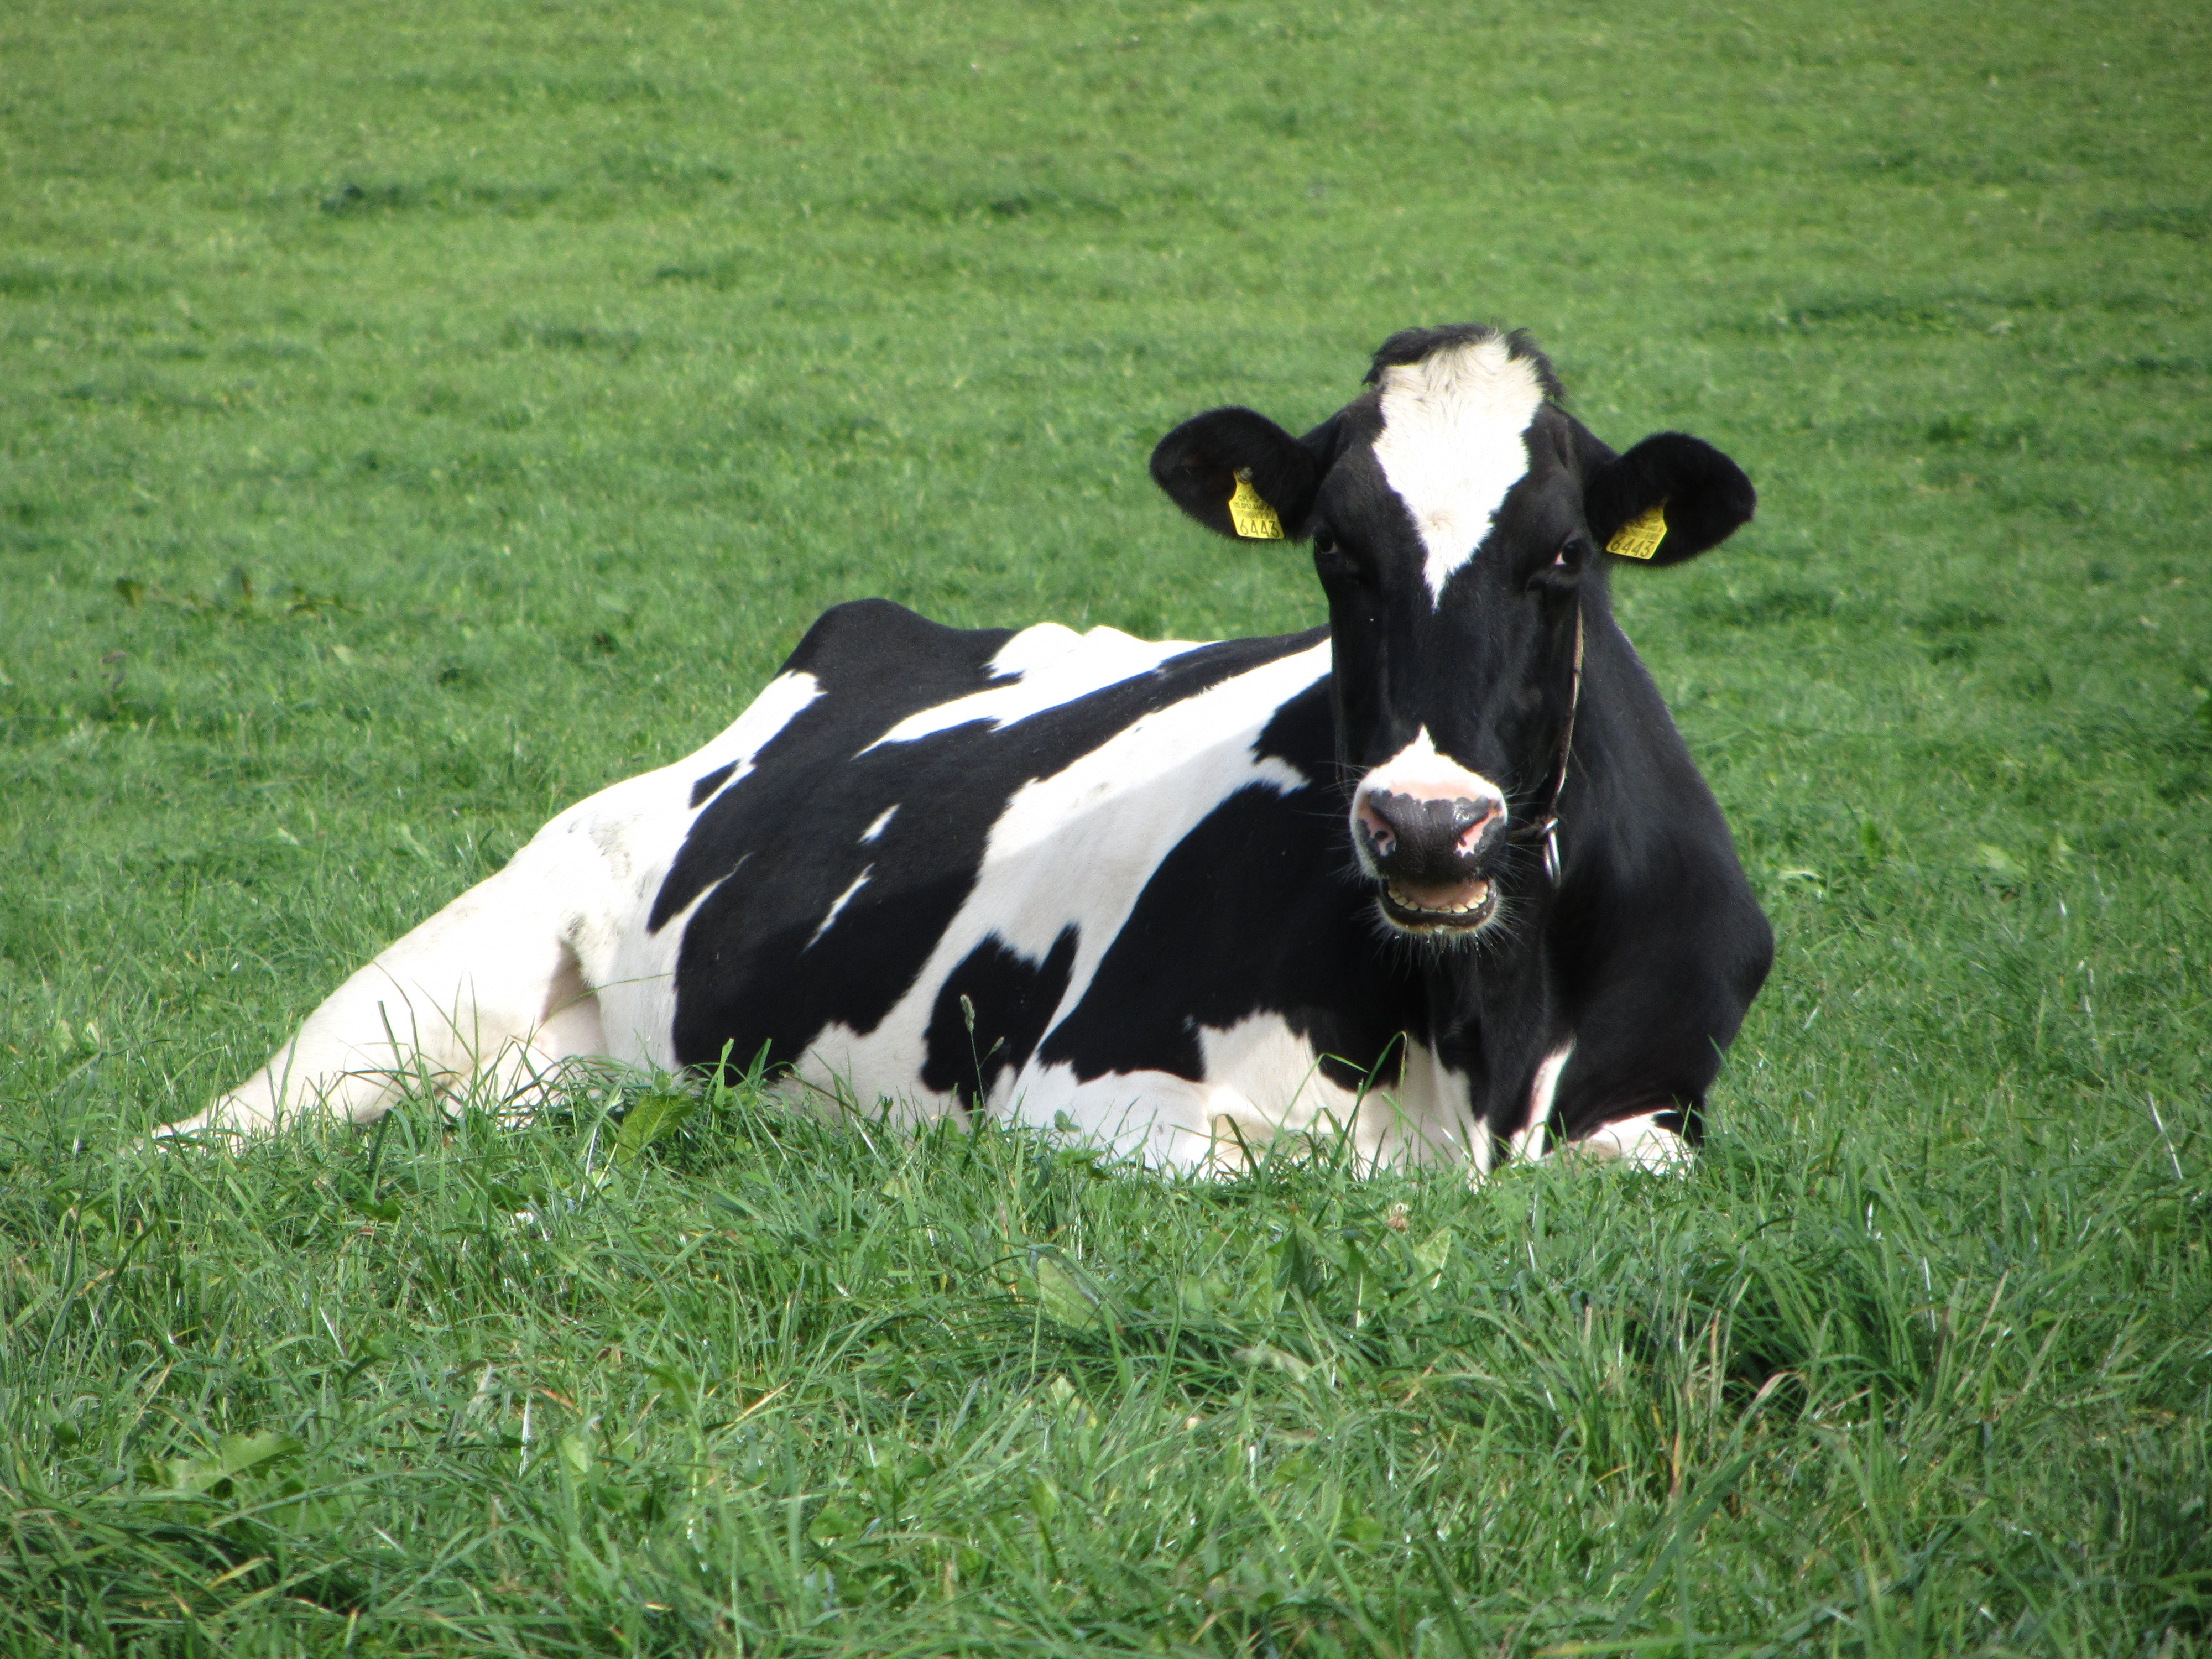
grass, white, field, farm, meadow, green, cow, pasture, grazing, mammal, stallion, black, bull, grassland, vertebrate, dairy cow, cattle like mammal, cow goat family